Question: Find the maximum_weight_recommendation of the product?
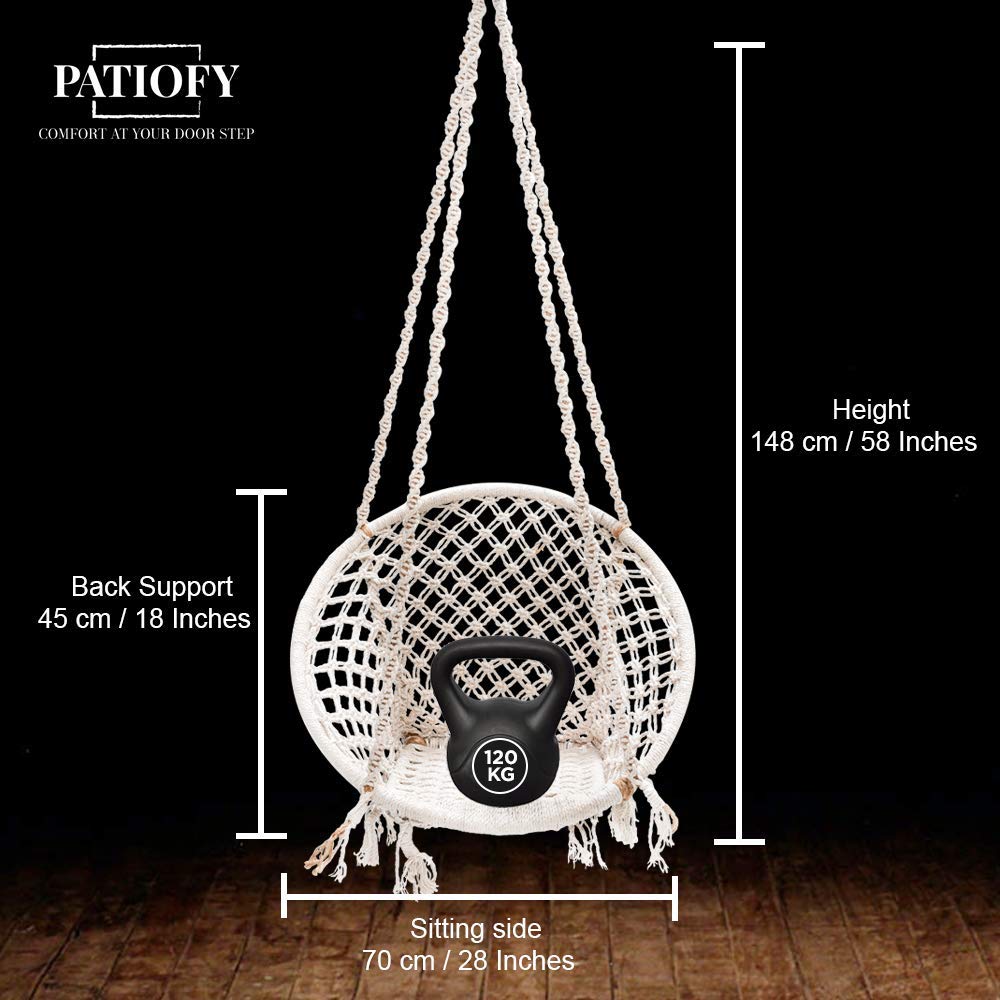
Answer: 120 kilogram